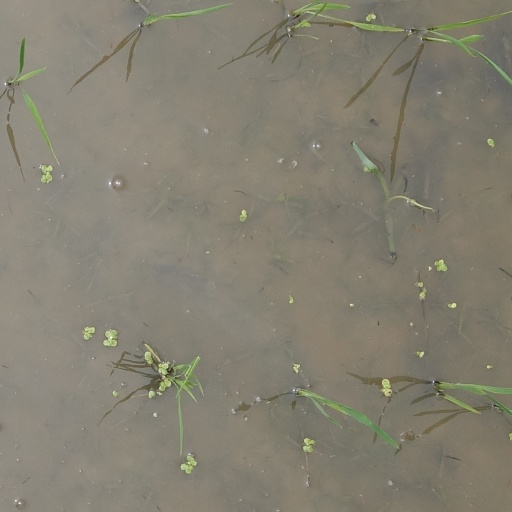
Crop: rice